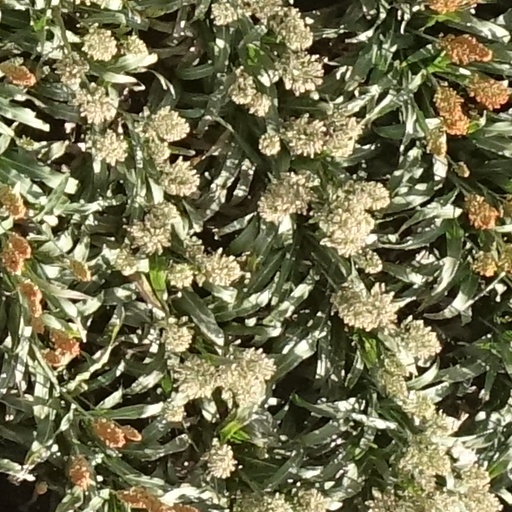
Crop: sorghum